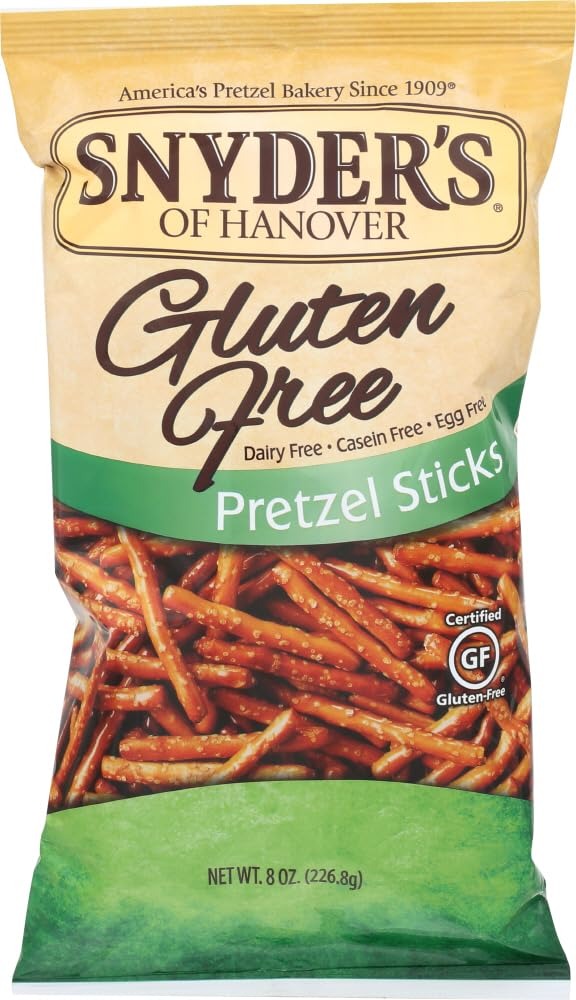
Item Name: Snyder's of Hanover Gluten Free Pretzel Sticks, 8 Ounce
Bullet Point 1: GLUTEN FREE PRETZELS: Our certified Gluten Free Pretzel Sticks are a delicious alternative to wheat-based pretzels
Bullet Point 2: NO DAIRY, EGG, OR MILK: Made without dairy, egg or milk, and is a great low-fat snack even those not following a gluten-free diet will love
Bullet Point 3: SCHOOL SNACK: Our pretzels are made in a facility that does not process peanuts - safe for nut-free schools
Bullet Point 4: GLUTEN-FREE SNACK: Great on their own and paired with hummus, cheese, or your favorite gluten free dip
Bullet Point 5: SHAREABLE BAG: Ships as a single 8 ounce bag for sharing with family and friends
Value: 8.0
Unit: Ounce

Price: 4.99